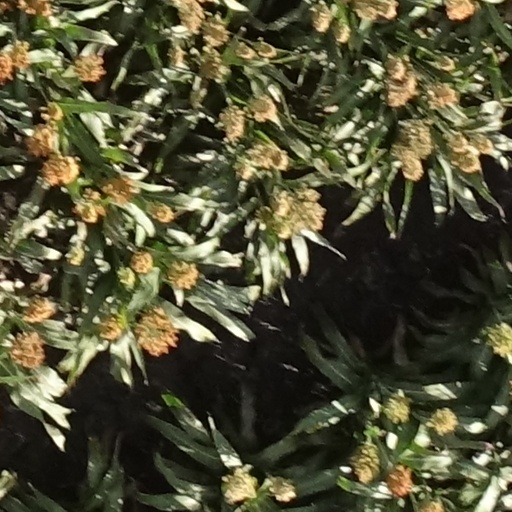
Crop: sorghum